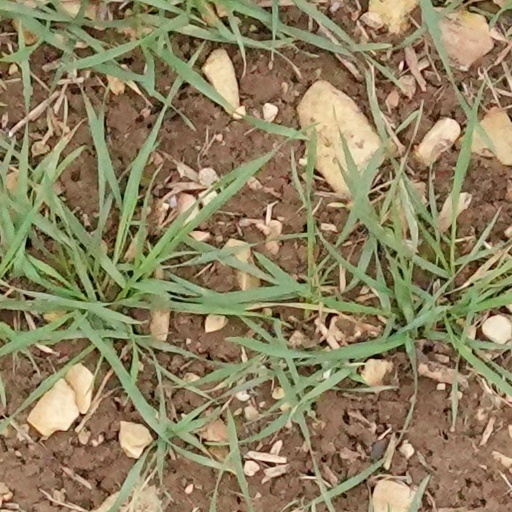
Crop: wheat